Jakob Lewald

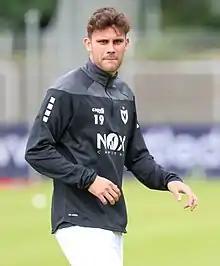
Lewald with Viktoria Berlin in 2022

Jakob Lewald (born 26 February 1999) is a German professional footballer who plays as a defender for club SV Sandhausen.